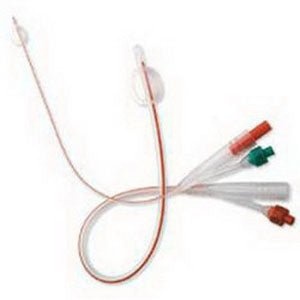
EA/1 - Cysto-Care Folysil 2-Way Silicone Foley Catheter 14 Fr 10 cc
The Folysil® silicone indwelling catheter features a significantly larger lumen than latex versions of the same FR size. This helps to reduce obstruction and inhibit encrustration. The larger-diameter eyelets allow for better drainage, while an atraumatic tip adds to ease of insertion. The Folysil® indwelling catheter also features a radio opaque stripe in a transparent shaft for easy detection in an x-ray. Composed of Latex-free silicone. Smooth edges aid in the catheterization process. Minimizes leakage and maximizes drainage. Transparent tubing. Designed to prevent encrustation. Radiopaque stripe simplifies detection in an x-ray. Validated for medium to long term use, up to a maximum of 30 days.
Brand: Coloplast Inc
Category: Business & Industrial > Medical > Medical Instruments > Surgical Needles & Sutures > Surgical Needles > Taper Surgical Needles